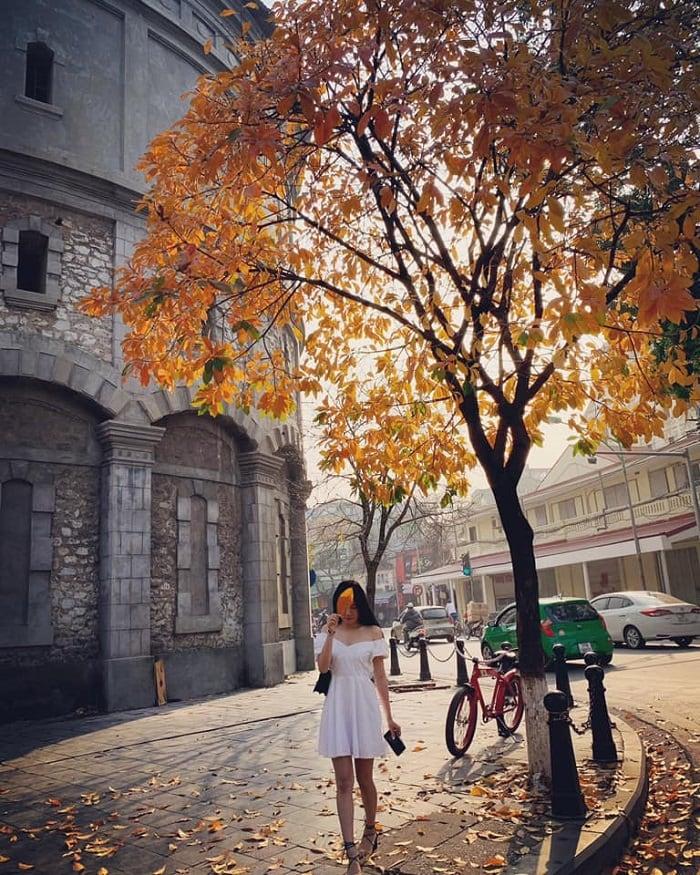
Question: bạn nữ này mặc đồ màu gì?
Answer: bạn nữ này mặc đồ màu trắng